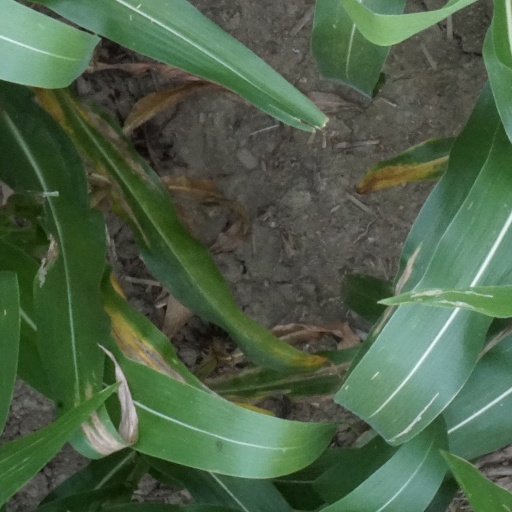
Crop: maize; corn